Traffic Ramaswamy

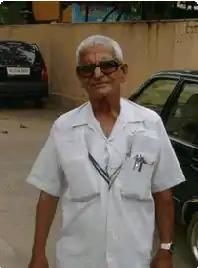

K. R. Ramaswamy (1 April 1934 – 4 May 2021), referred to by the media as Traffic Ramaswamy, was an Indian public interest litigator and social activist from Chennai, Tamil Nadu. He was a mill worker, a founder member of Tamil Nadu's Home Guard, and a self-appointed traffic policeman.